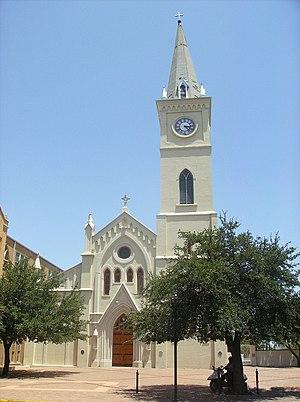
Le diocèse de Laredo est un diocèse catholique situé aux États-Unis, dans l'État du Texas. Il a été érigé le 3 juillet 2000. La cathédrale San Agustin de Laredo est l'église mère du diocèse.